Madeline Stuart

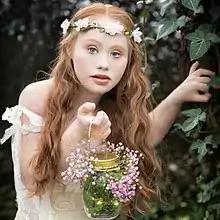

Madeline is the brand ambassador for Australian Foundation for Disability, Art Hearts Fashion, Wouldn't Change a thing and the Brisbane Disability Expo. She was Invited by Down Syndrome association, Albania and by Cairns Businesswomen's Club as a guest speaker. She was nominated for the Pride of Australia and Young Australian of the Year Award in 2015, 2016 and 2017. Internationally Madeline was awarded the Advocacy Award for her work in Uganda from Kulture City in 2017, and received the Quincy Jones Exceptional Advocacy Award from Global Down Syndrome in 2018.